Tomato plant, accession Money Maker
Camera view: bottom (45 deg); turntable rotation: 90 degrees
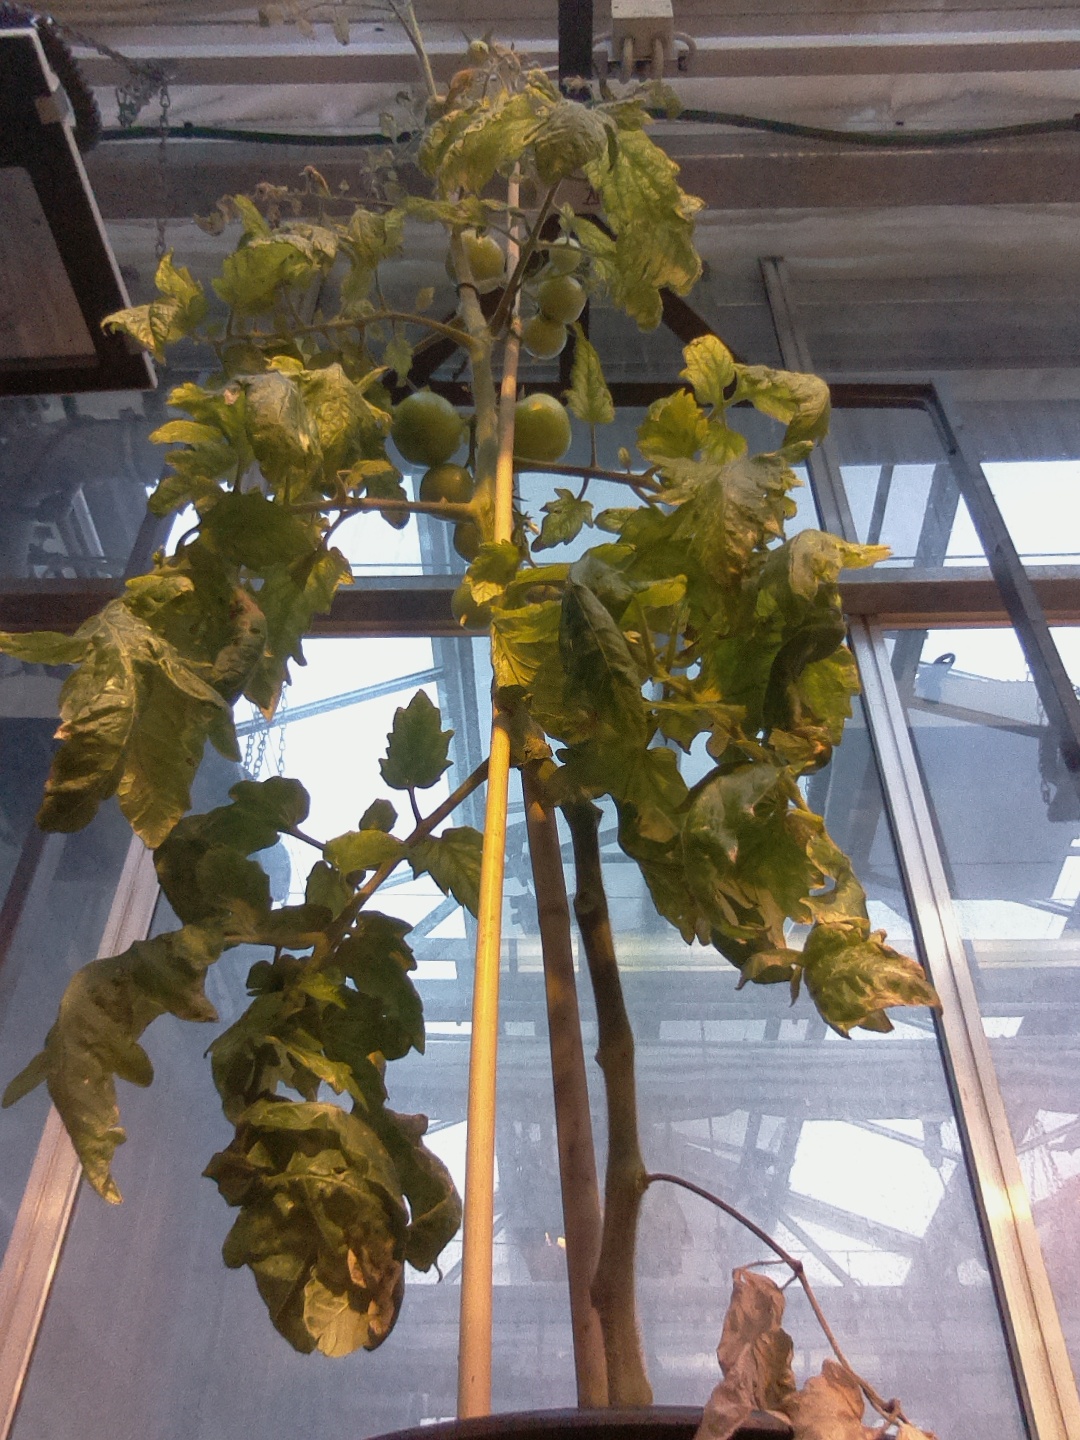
BBCH growth stage 77: 70%-80% of final fruit size